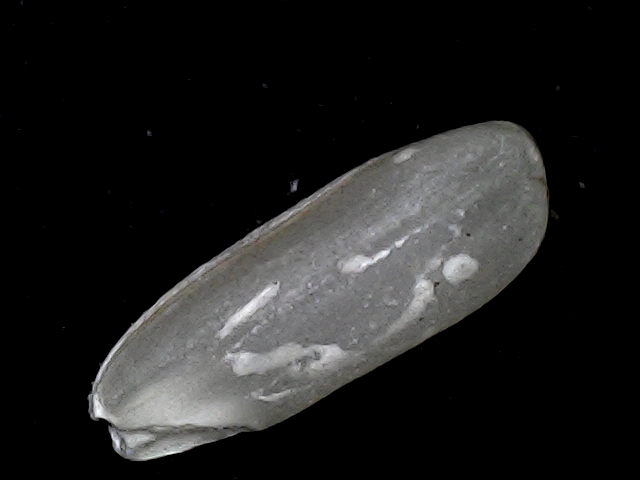
Rice variety: BD91